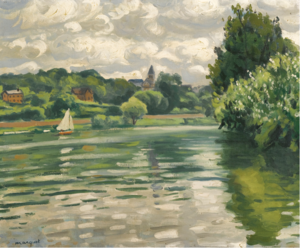
Albert Marquet est un peintre et dessinateur français né le 27 mars 1875 à Bordeaux et mort le 14 juin 1947 à Paris.